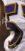
Number: 5